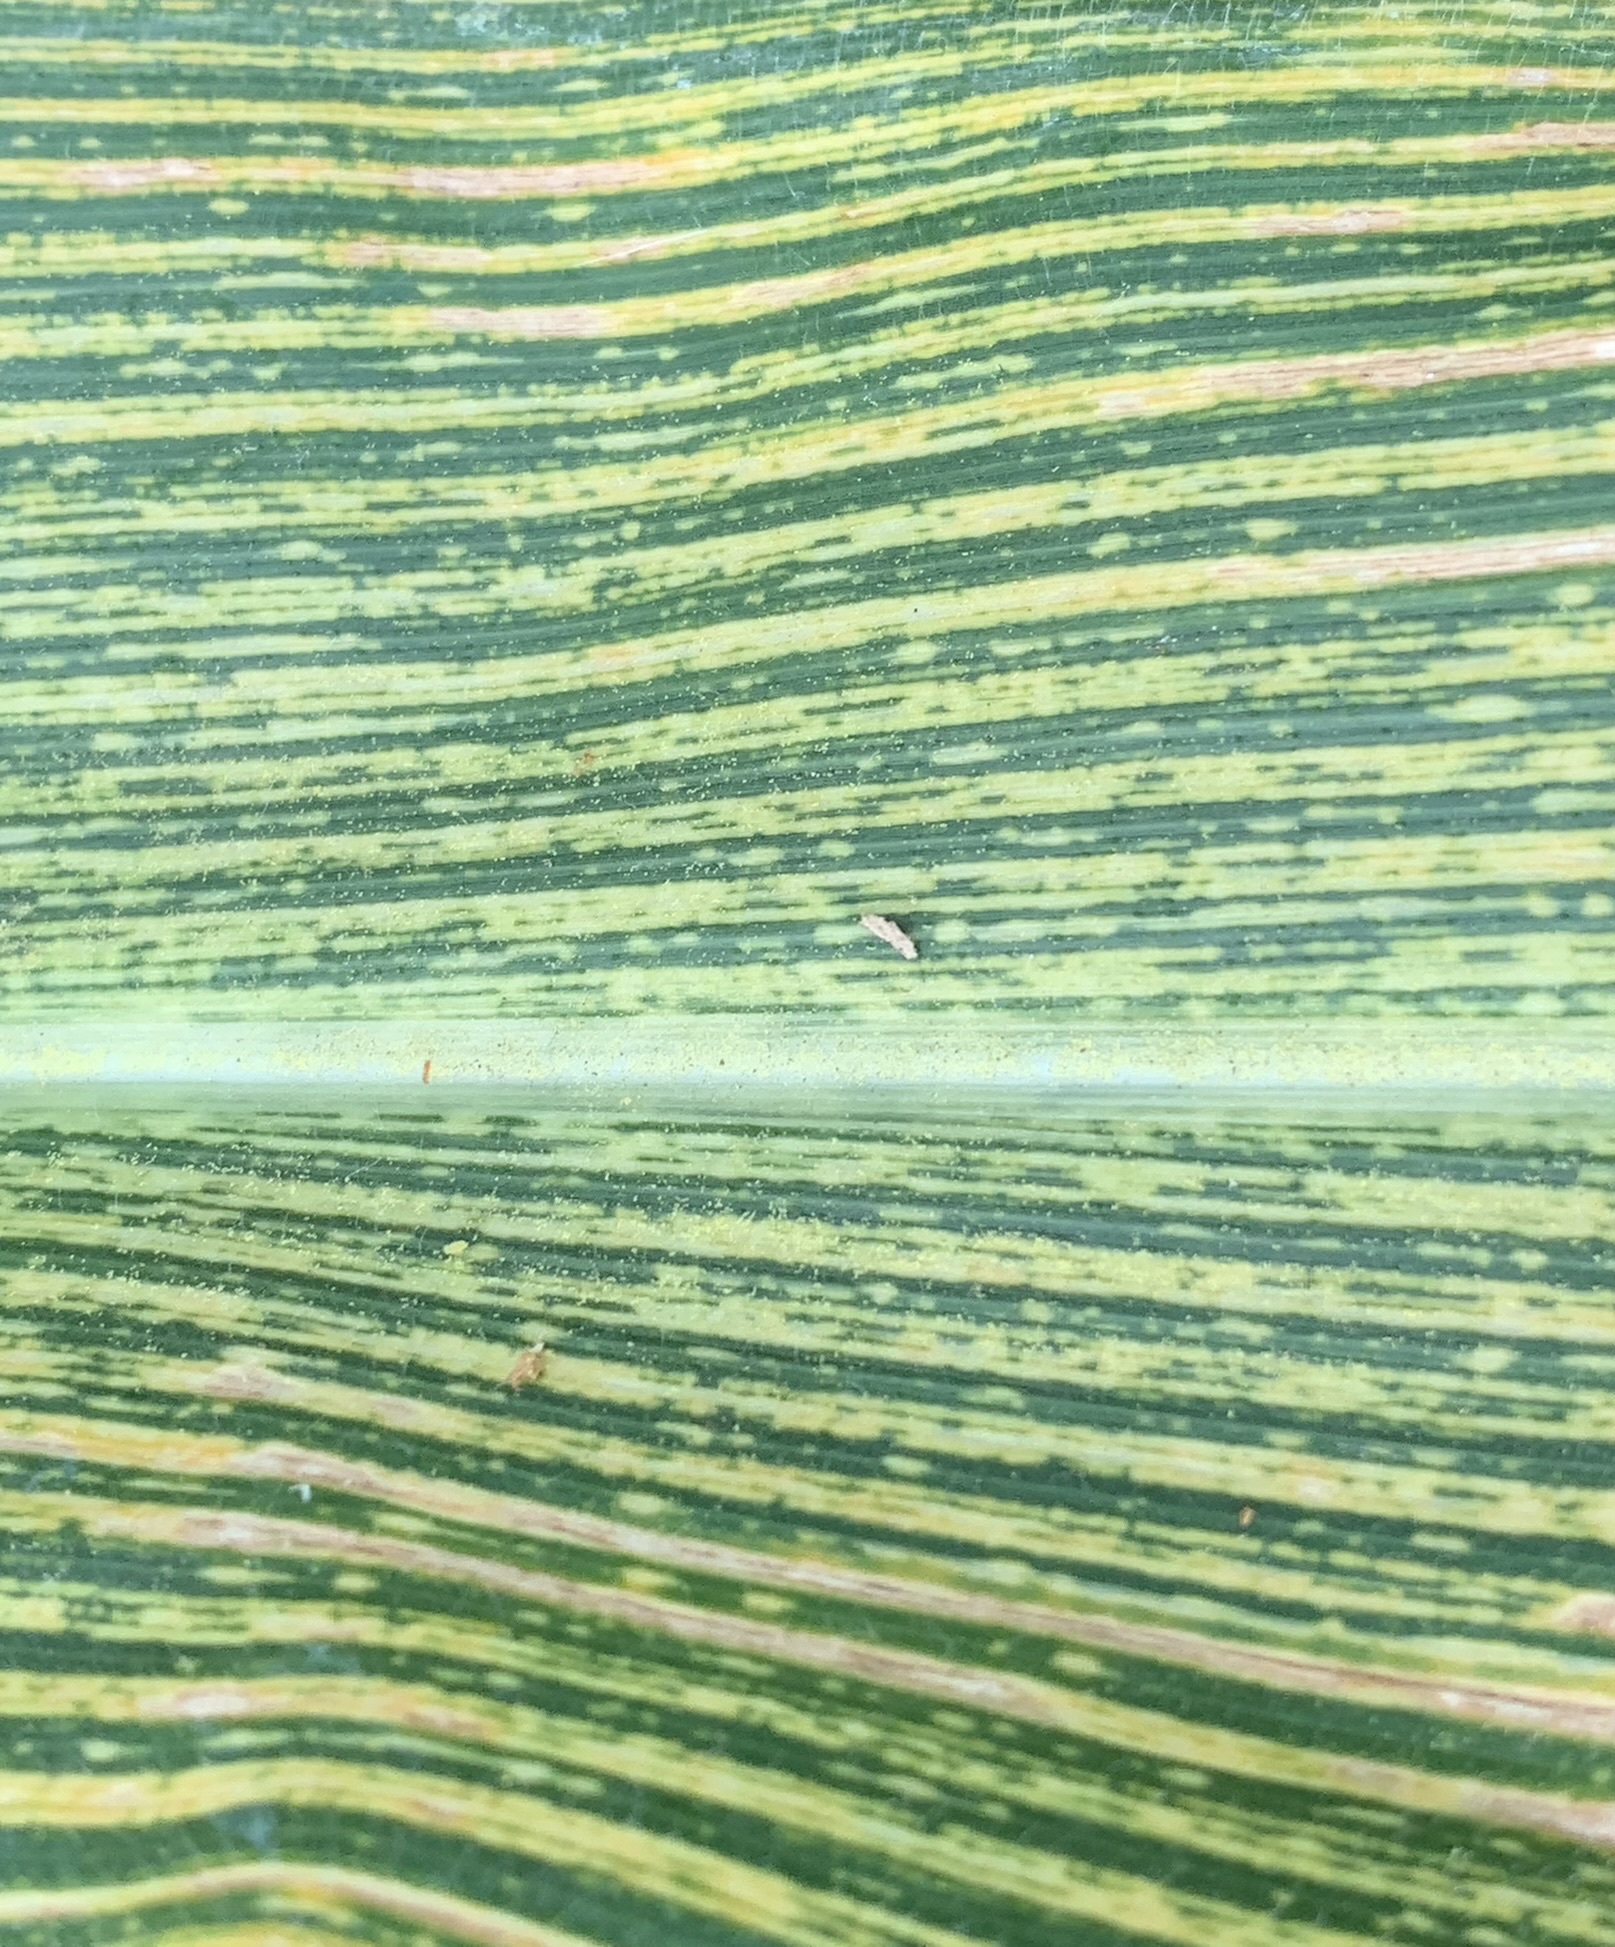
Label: MSV